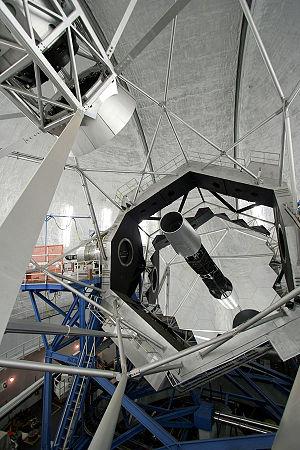
En astronomie, le miroir secondaire d’un télescope est le second miroir sur lequel la lumière se réfléchit après avoir été renvoyée par le miroir primaire. Selon le type de télescope, la géométrie de ce miroir varie et il peut être plan, parabolique, ou hyperbolique. Dans le cas d’un télescope de Newton ou lors de l’observation au foyer Cassegrain c’est le dernier miroir avant les instruments.
La vitrocéramique est une céramique constituée de microcristaux dispersés dans une phase vitreuse. Inventé en 1954, c'est un matériau récent comparativement au verre et à la céramique. Cette structure particulière procure aux vitrocéramiques des propriétés qui manquent aux céramiques cristallines comme la résistance aux chocs thermiques. Cela permet leur utilisation pour réaliser des plaques de cuisson ainsi que des miroirs géants pour télescopes.